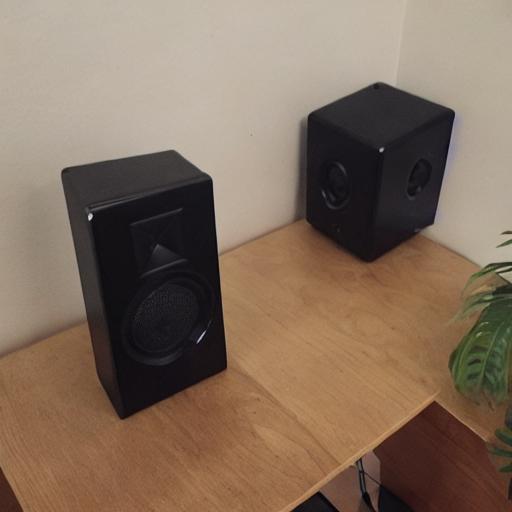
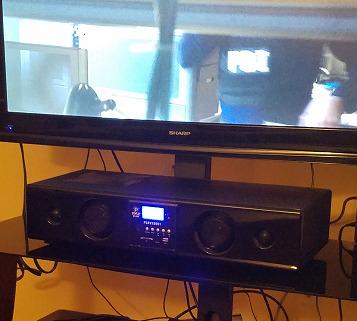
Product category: speaker
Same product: no